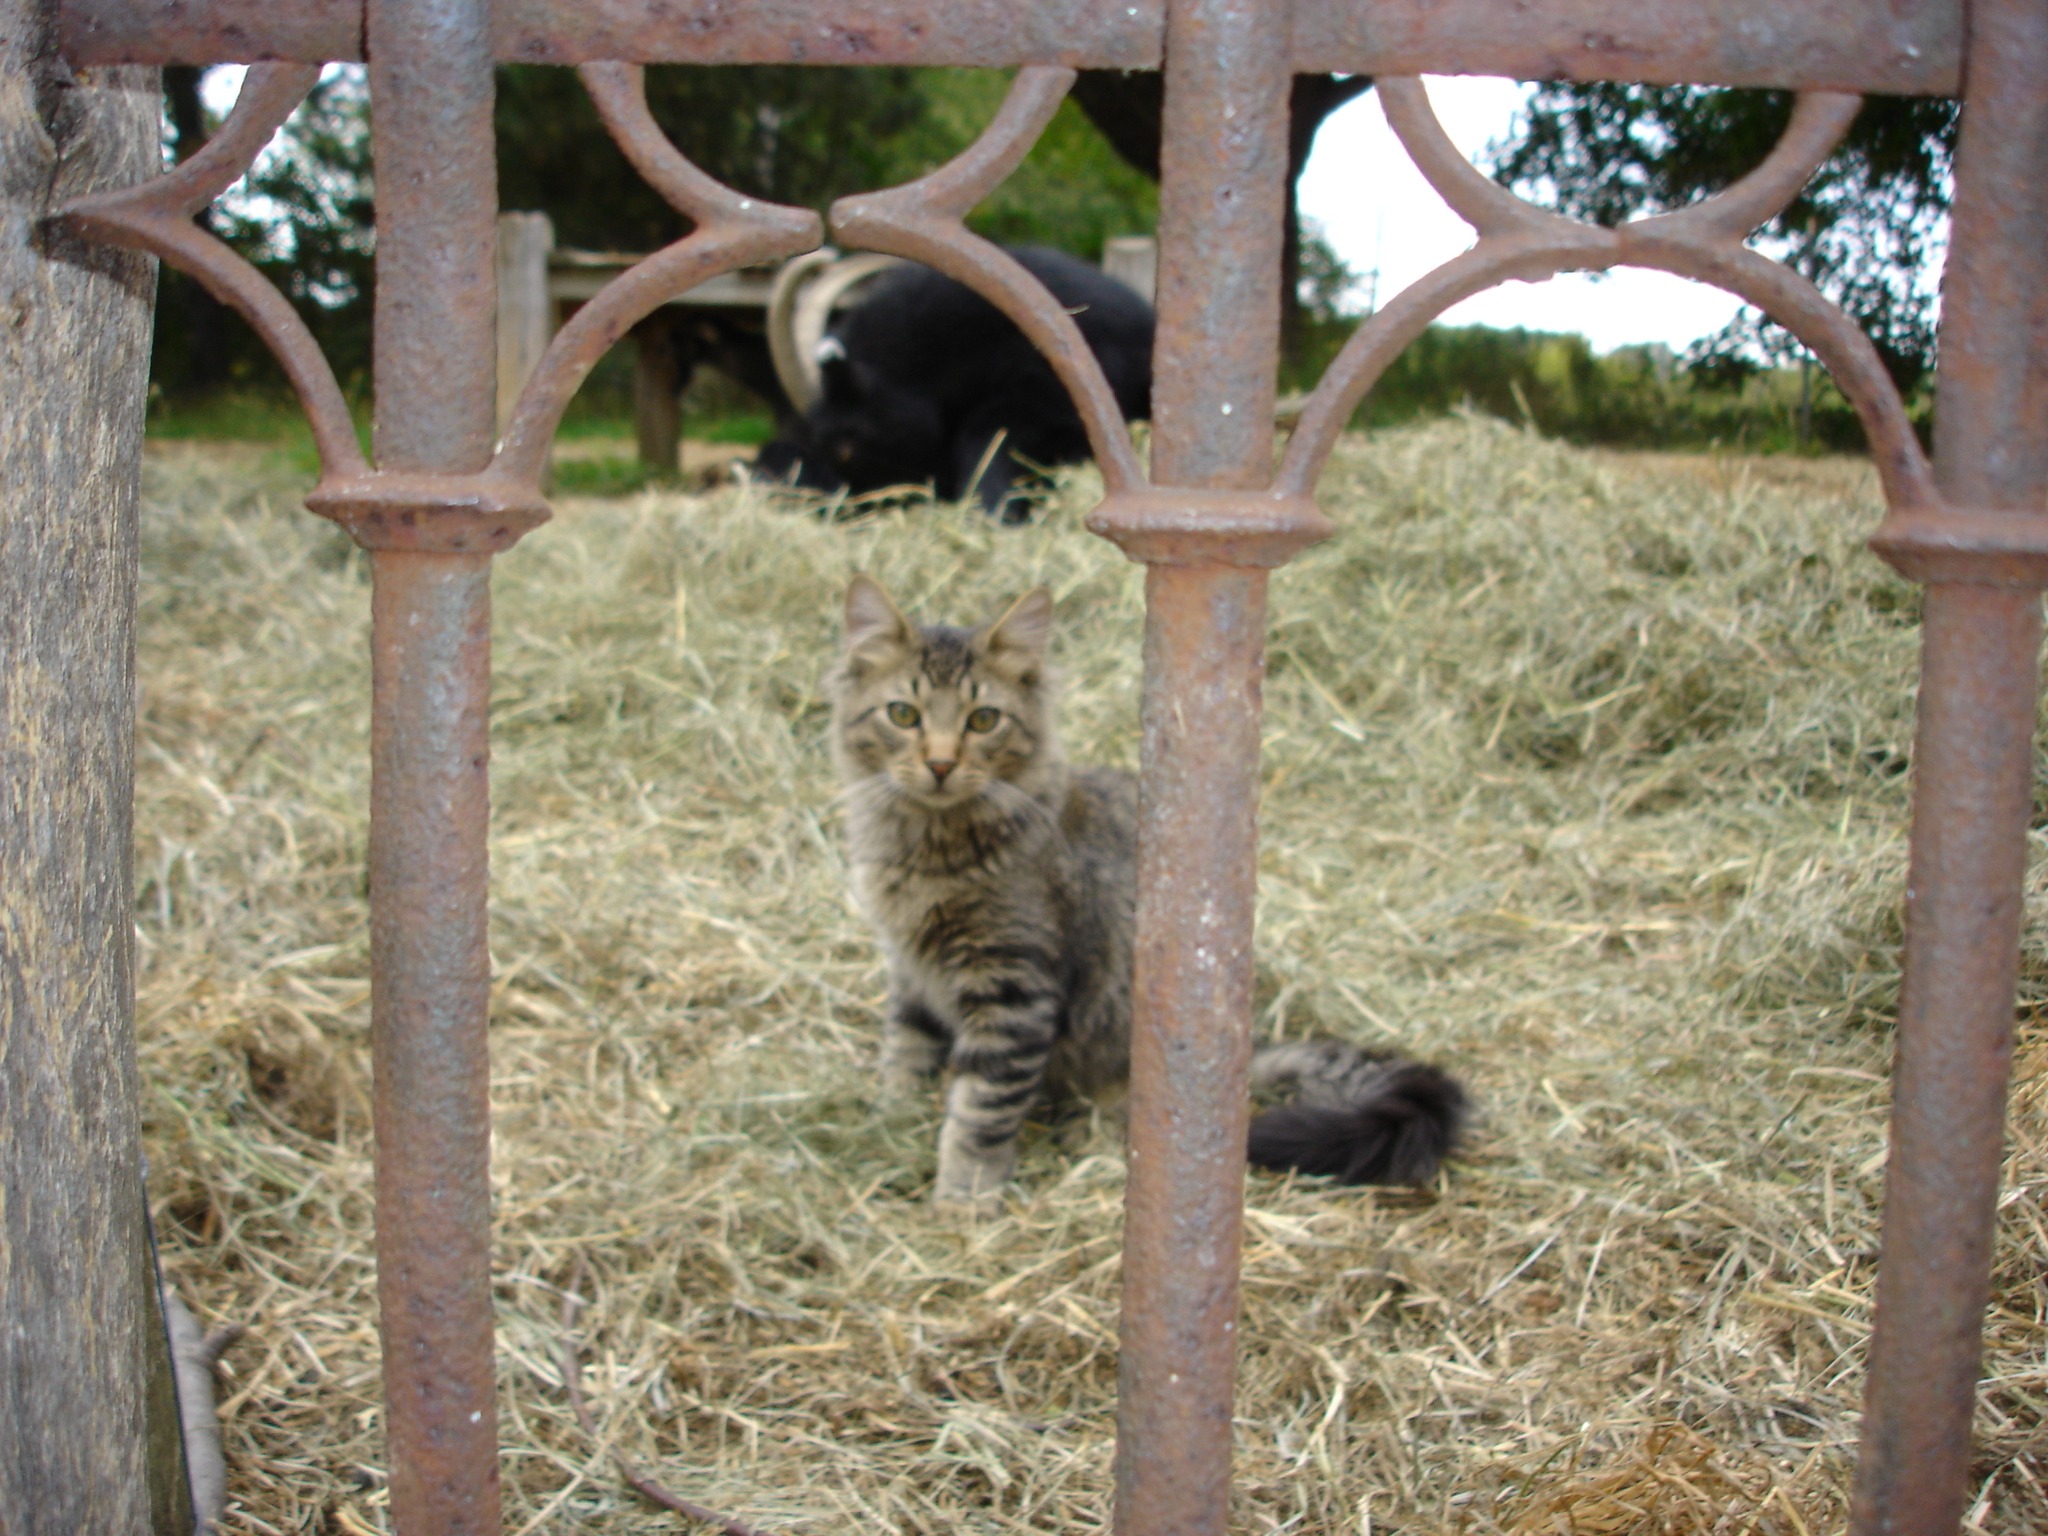
fence, farm, animal, wildlife, zoo, pet, fur, young, kitten, cat, sitting, feline, mammal, fauna, outdoors, kitty, domestic, adorable, safari, cat like mammal